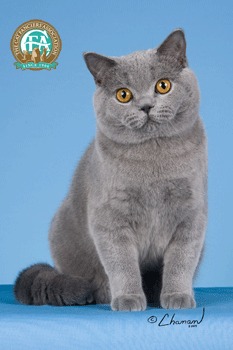
Animal: cat
Breed: british_shorthair